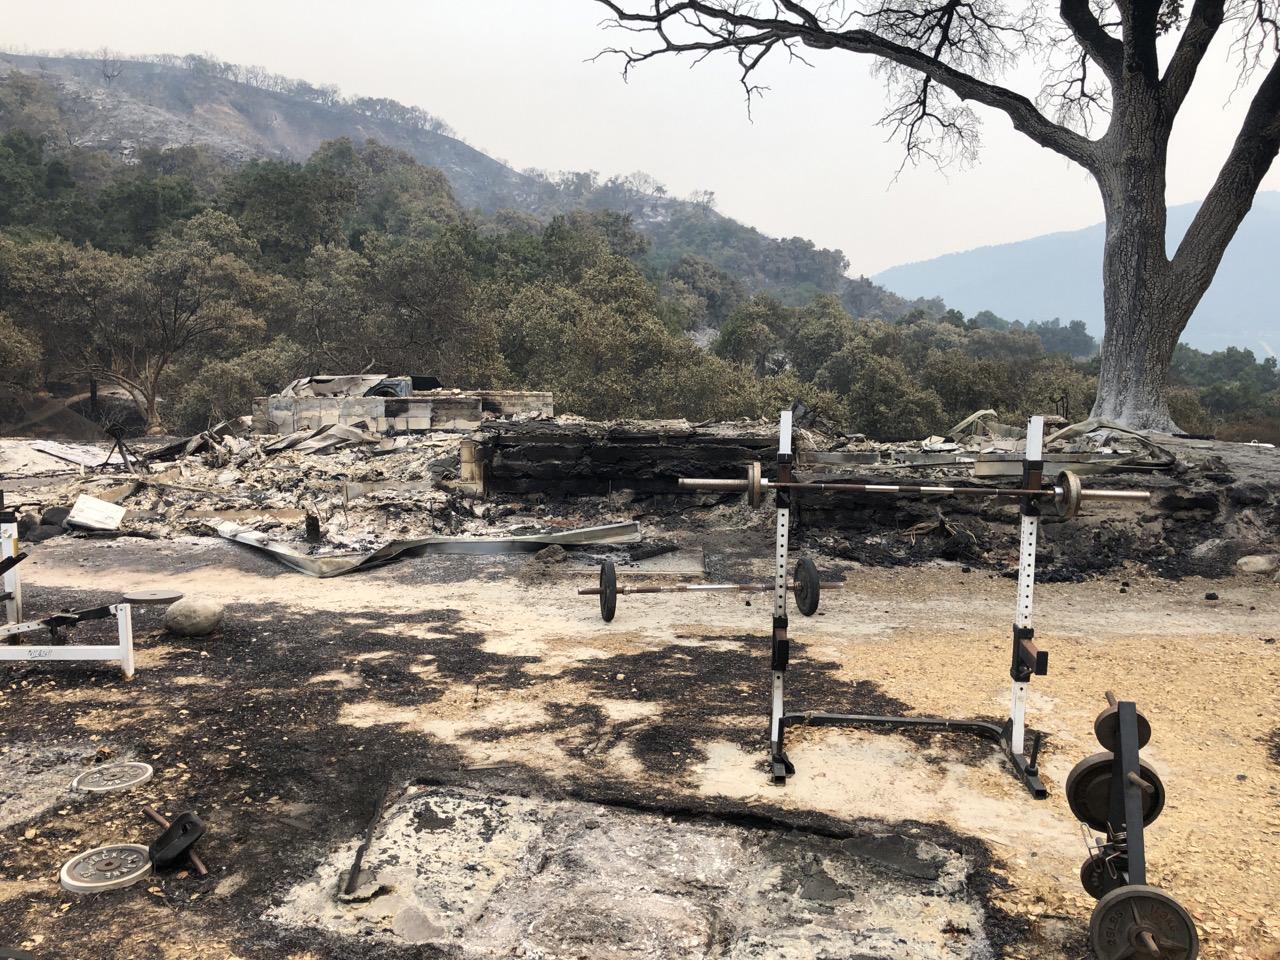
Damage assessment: destroyed